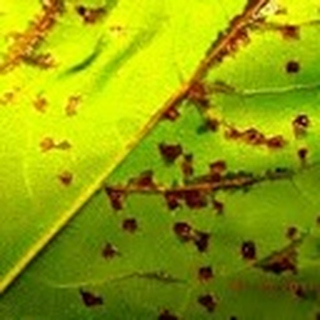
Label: cotton_bacterial_blight